SpVgg Bayern Hof

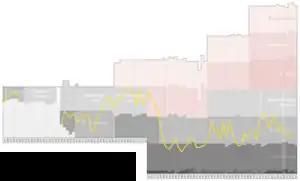
Historical chart of the club's league performance

"FC Bayern Hof" was a decent, but unremarkable, local side through its early decades. It spent five seasons in the tier-one "Bezirksliga Bayern" from 1927. In 1944, the team won promotion to the "Gauliga Bayern", Staffel Oberfranken, one of sixteen top flight division that had been created in 1933 in the re-organization of German football under the Third Reich. However, by that time World War II had overtaken that part of the country and Gauliga play was ended there in the fall.